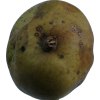
Label: pear